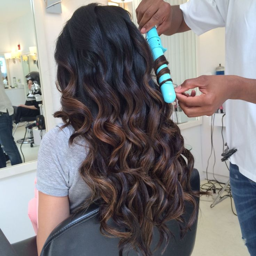
those fabulous curls brought to you by person - in - 1 !